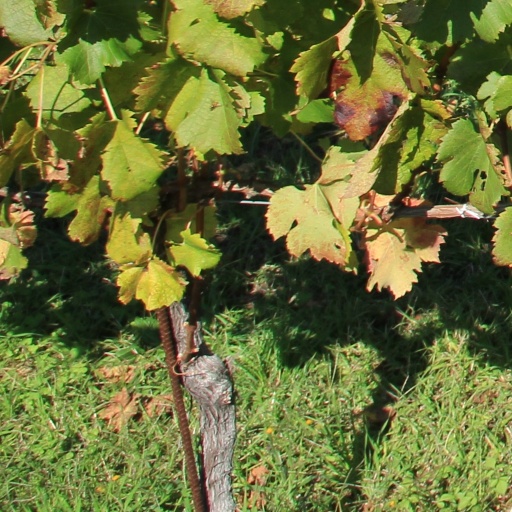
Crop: grape